Coliseum Building and Hall

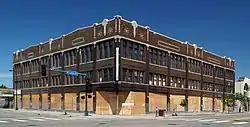
The boarded up Coliseum Building in 2022 viewed from the southwest

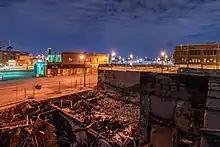
The Coliseum Building amongst ruins in the aftermath of rioting in 2020.

The Coliseum Building and Hall is a historic structure in Minneapolis, Minnesota, United States. It is located in the Longfellow community at the intersection of East Lake Street and 27th Avenue South. The building was constructed in 1917 and originally served as a department store and dance hall. In 2020, the building was damaged by arson during riots after the murder of George Floyd.